Budapest

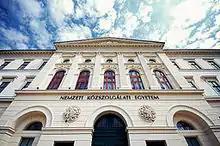
Facade of the main building at the Ludovika - National University of Public Service

Tram lines no. 4 and 6 are the busiest city tram lines in the world, with one of the world's longest trams (54-metre long Siemens Combino) running at 2–3-minute intervals at peak time and 4–5 minutes off-peak. Day services are usually from 4am until between 11pm and 0:30am. Hungarian State Railways operates an extensive network of commuter rail services, their importance in the suburban commuter passenger traffic is significant, but in travel within the city is limited. The organiser of public transport in Budapest is the municipal corporation "Centre for Budapest Transport" (Budapesti Közlekedési Központ – BKK), that is responsible for planning and organising network and services, planning and developing tariff concepts, attending to public service procurer duties, managing public service contracts, operating controlling and monitoring systems, setting and monitoring service level agreements related to public transport, attending to customer service duties, selling and monitoring tickets and passes, attending to integrated passenger information duties, unified Budapest-centric traffic control within public transport, attending to duties related to river navigation, plus the management of Budapest roads, operating taxi stations, unified control of bicycle traffic development in the capital, preparing parking strategy and developing an operational concept, preparation of road traffic management, developing an optimal traffic management system, organising and co-ordinating road reconstruction and more, in short, everything which is related to transport in the city.